CHL/USA Prospects Challenge

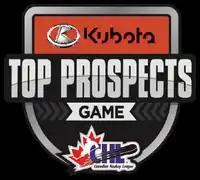
Kubota was the title sponsor of the CHL/NHL Top Prospects Game from 2020 to 2024.

The CHL announced Kubota as the corporate title sponsor of the event, starting in 2020. Rob Wilson from the Peterborough Petes coached Team Red, and George Burnett from the Guelph Storm coached Team White. Tyson Foerster from the Barrie Colts, and Connor Zary from the Kamloops Blazers both scored three points in a 5–3 victory for Team White. Jeremie Poirier from the Saint John Sea Dogs scored two points for Team Red in the loss.